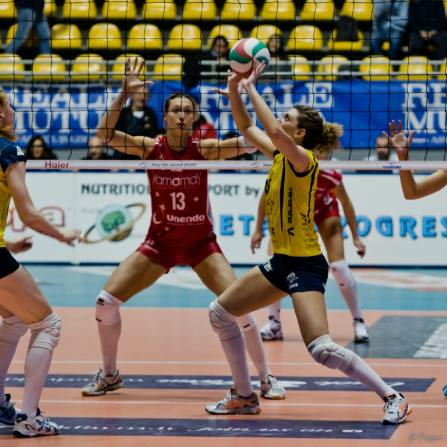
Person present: No